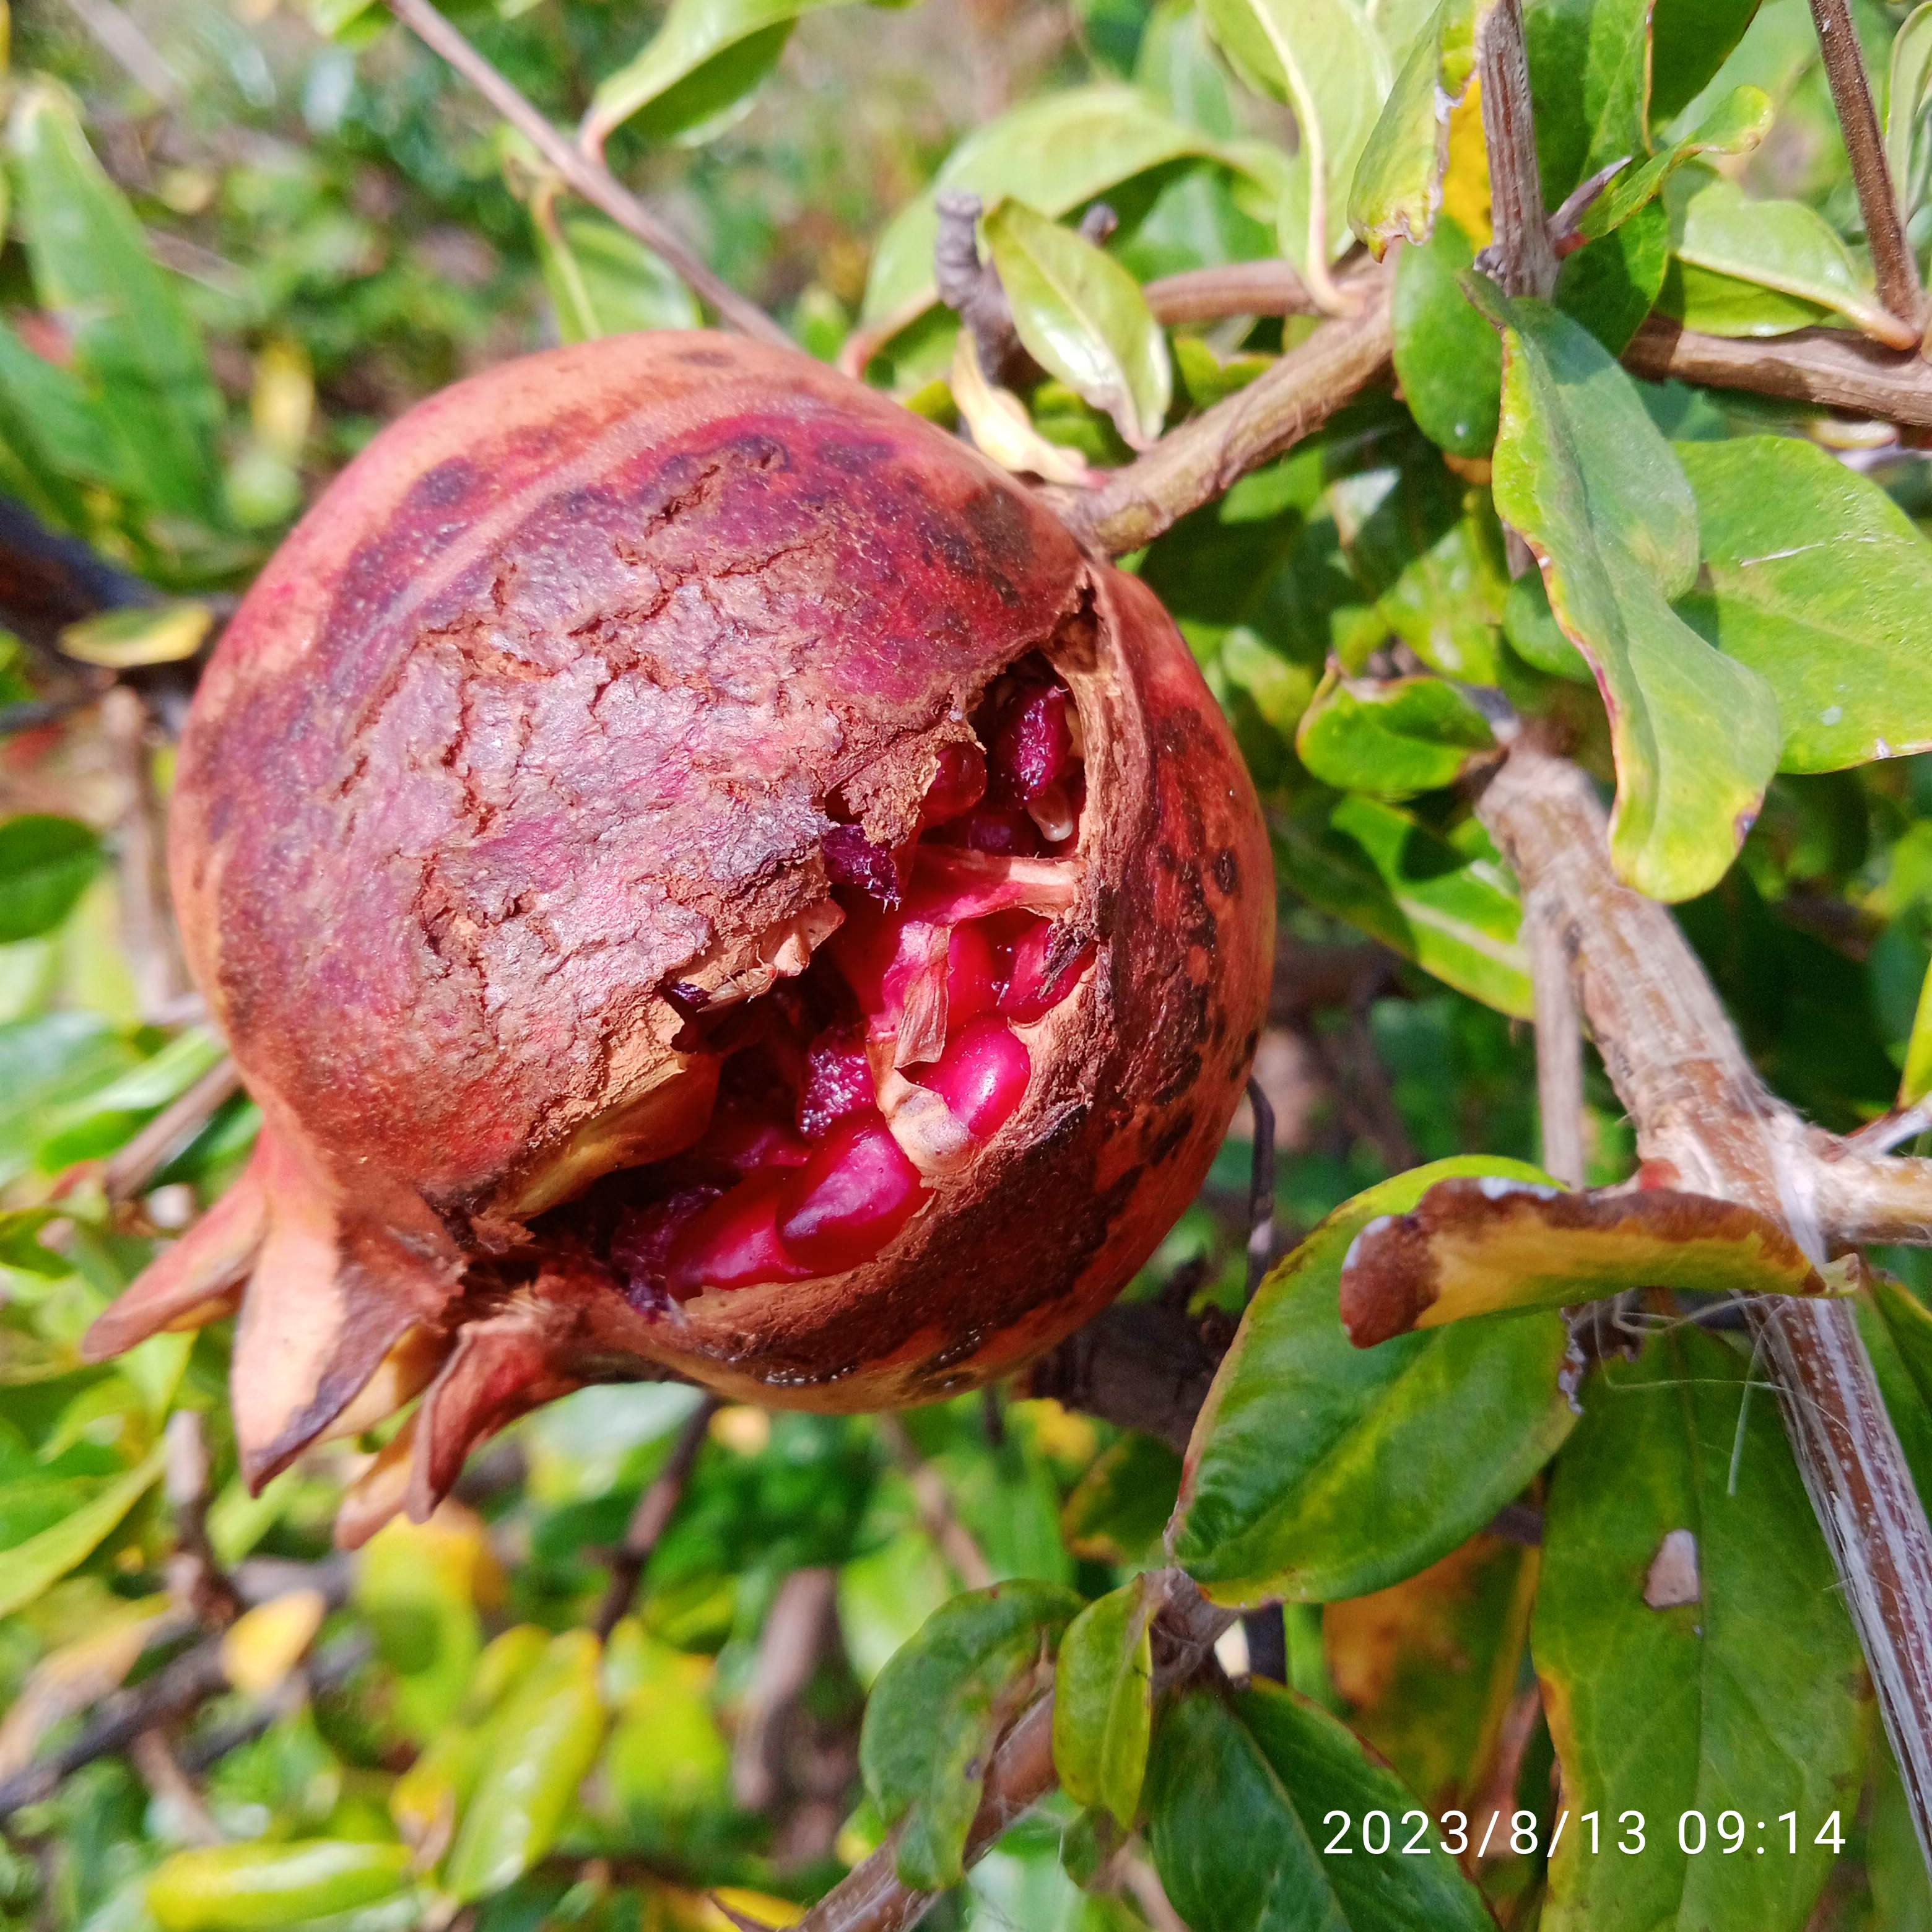
Label: Bacterial_Blight